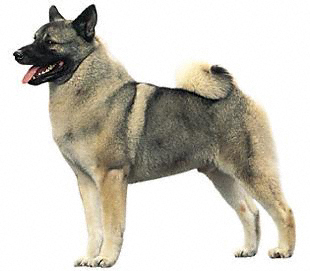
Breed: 217-n000046-Norwegian_elkhound